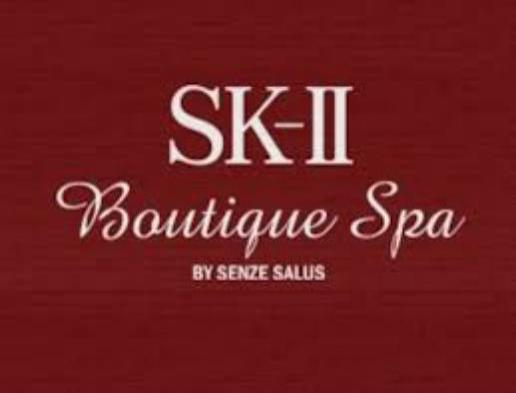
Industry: Necessities